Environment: real
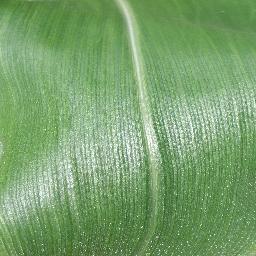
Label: healthy